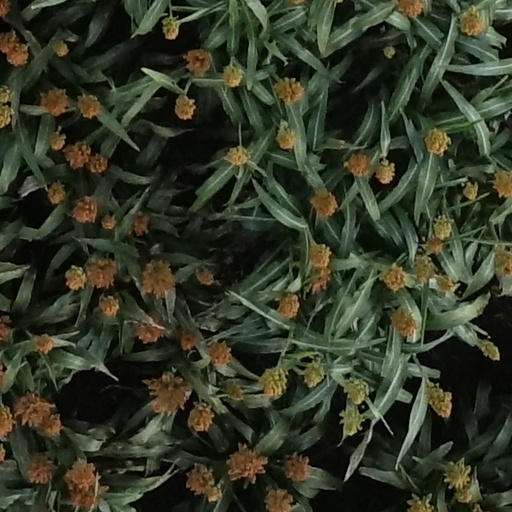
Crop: sorghum